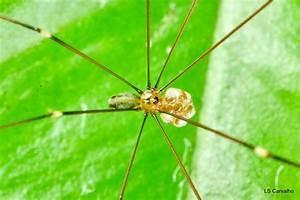
spider